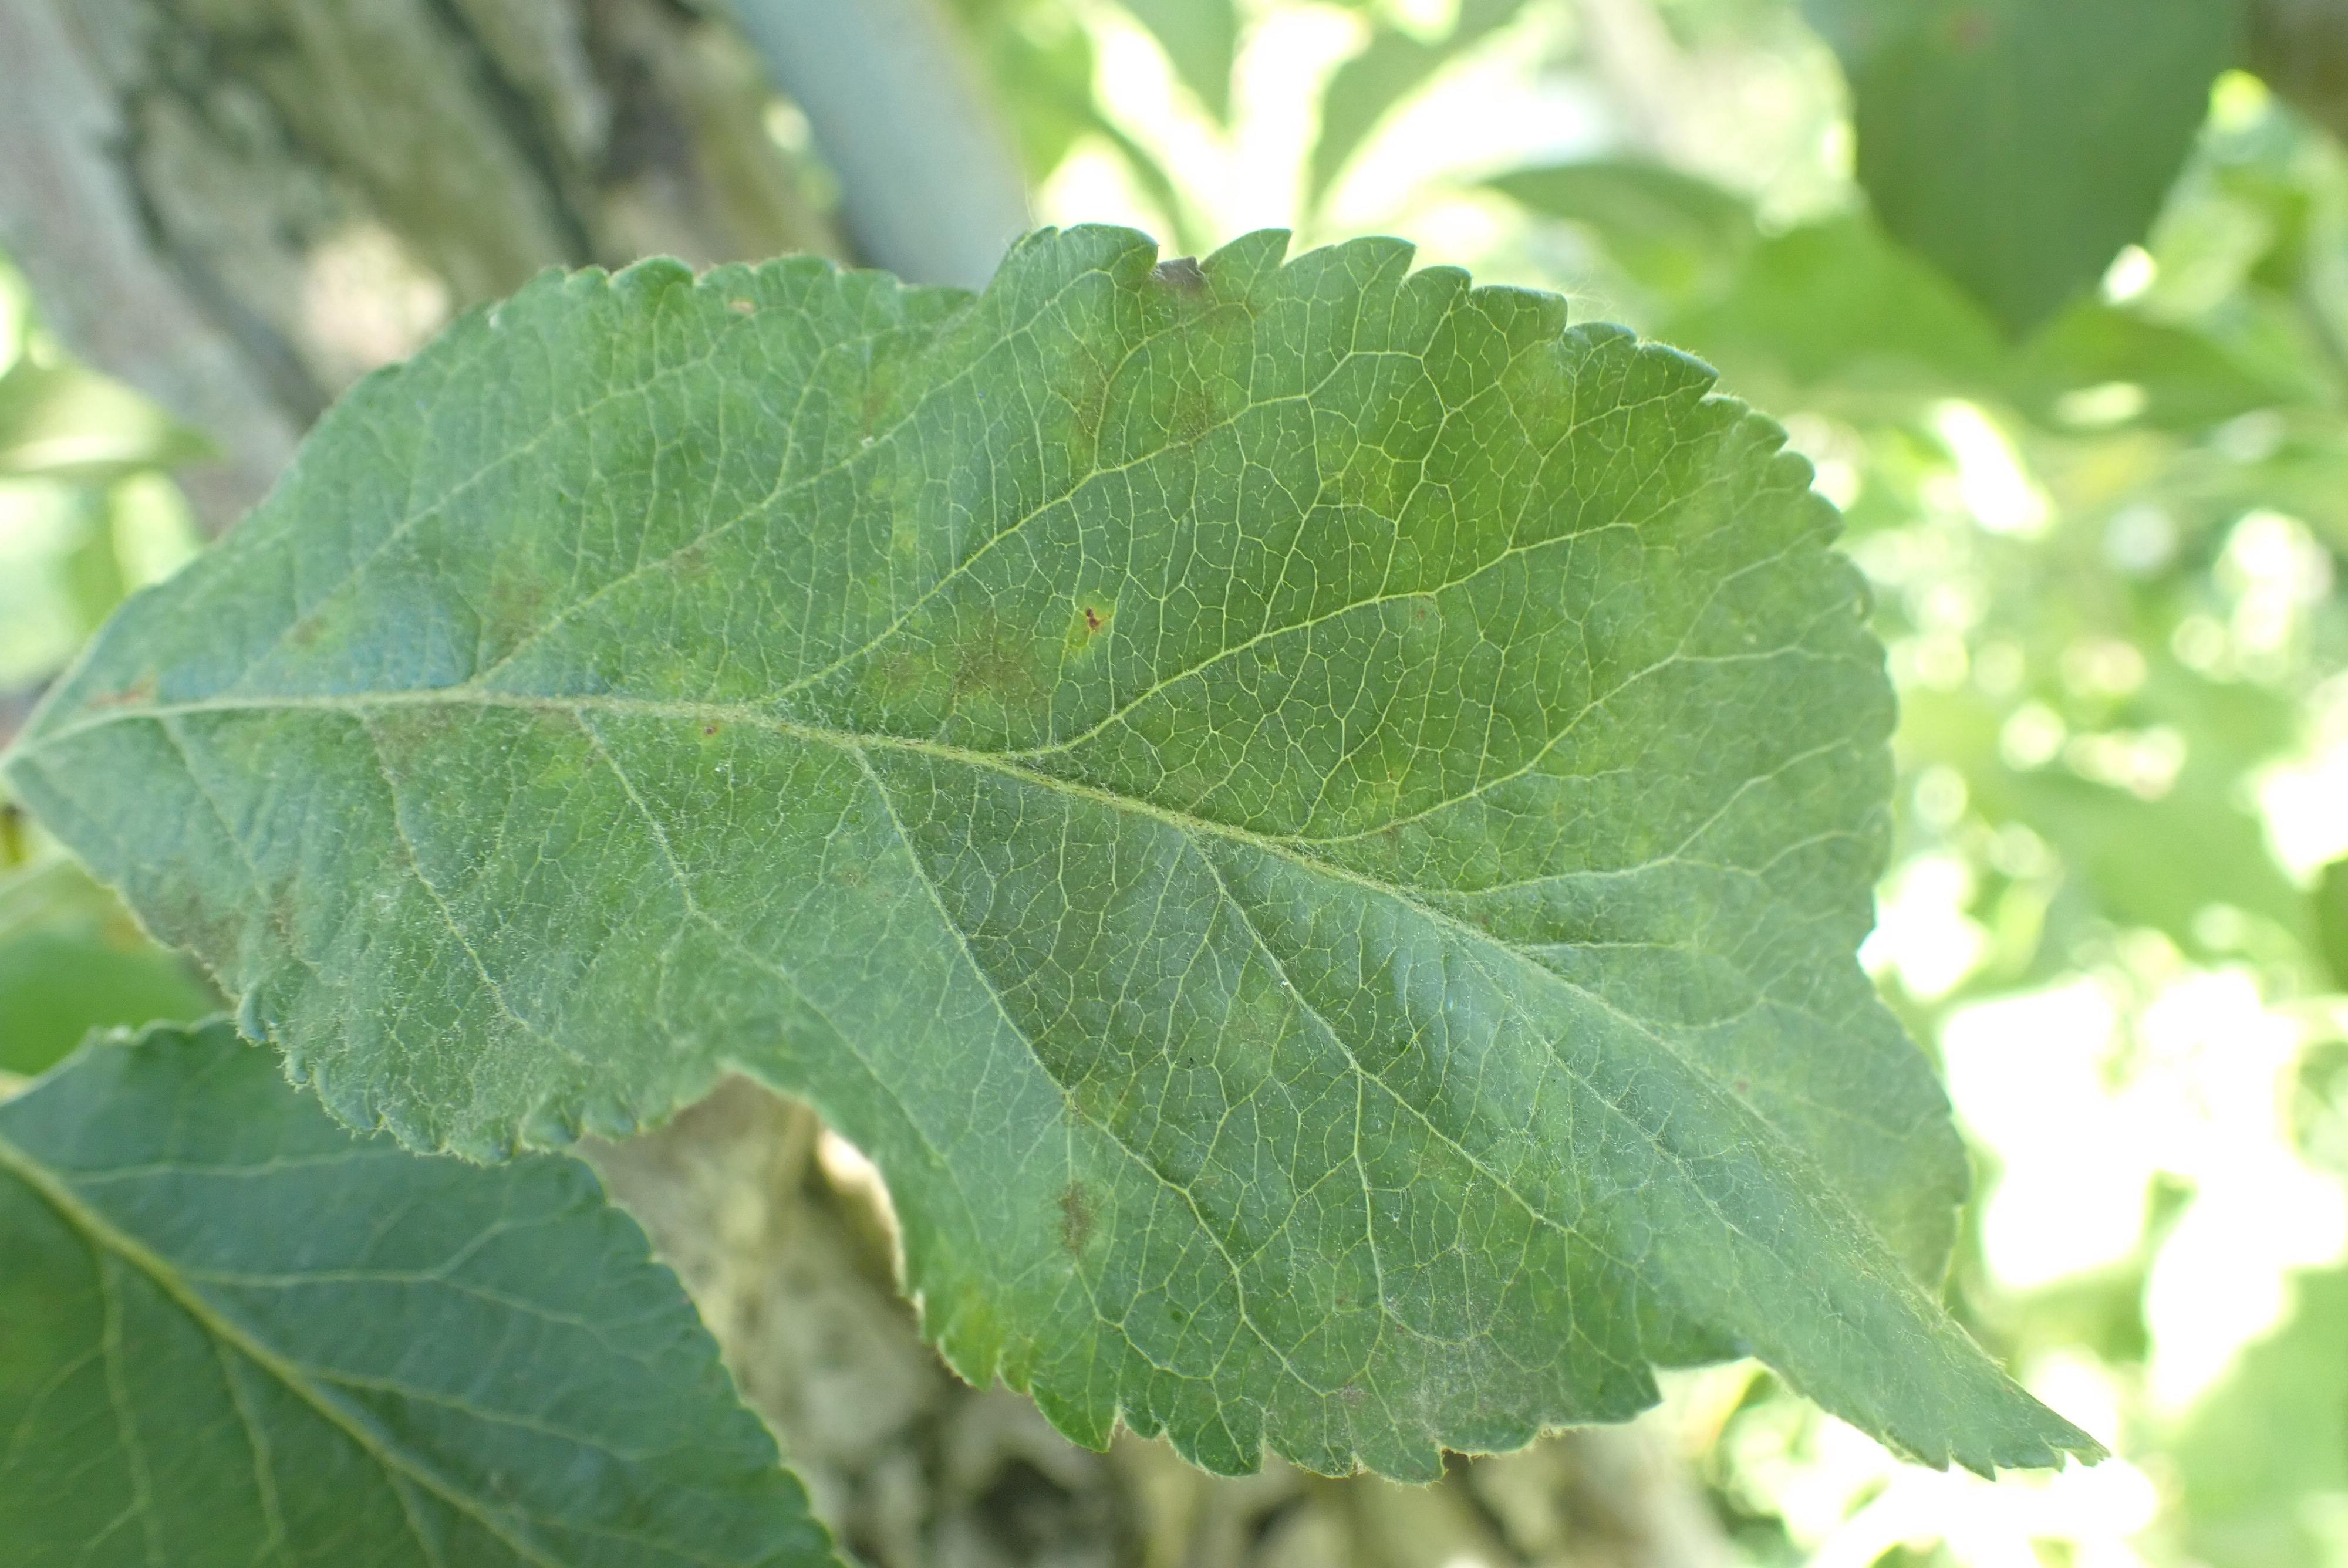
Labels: scab